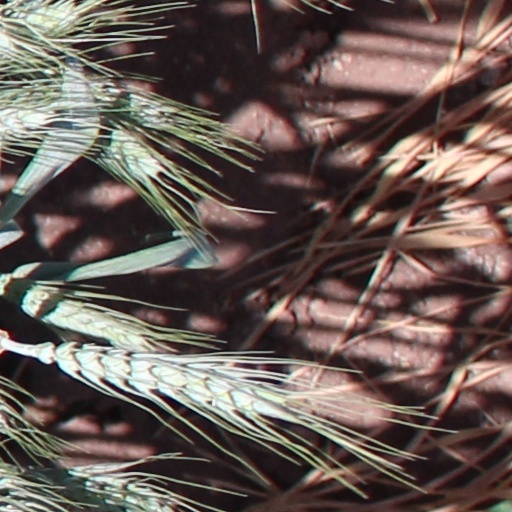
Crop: wheat